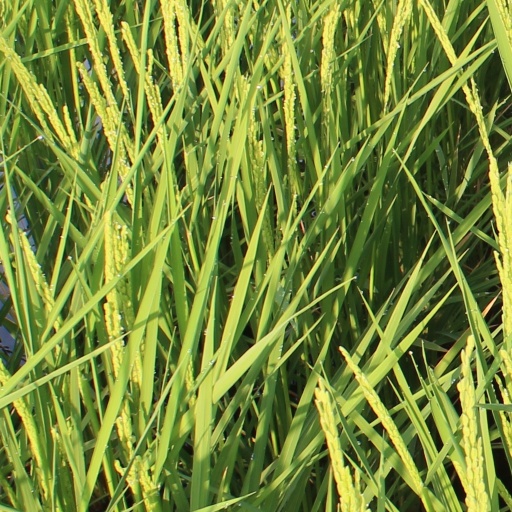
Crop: rice